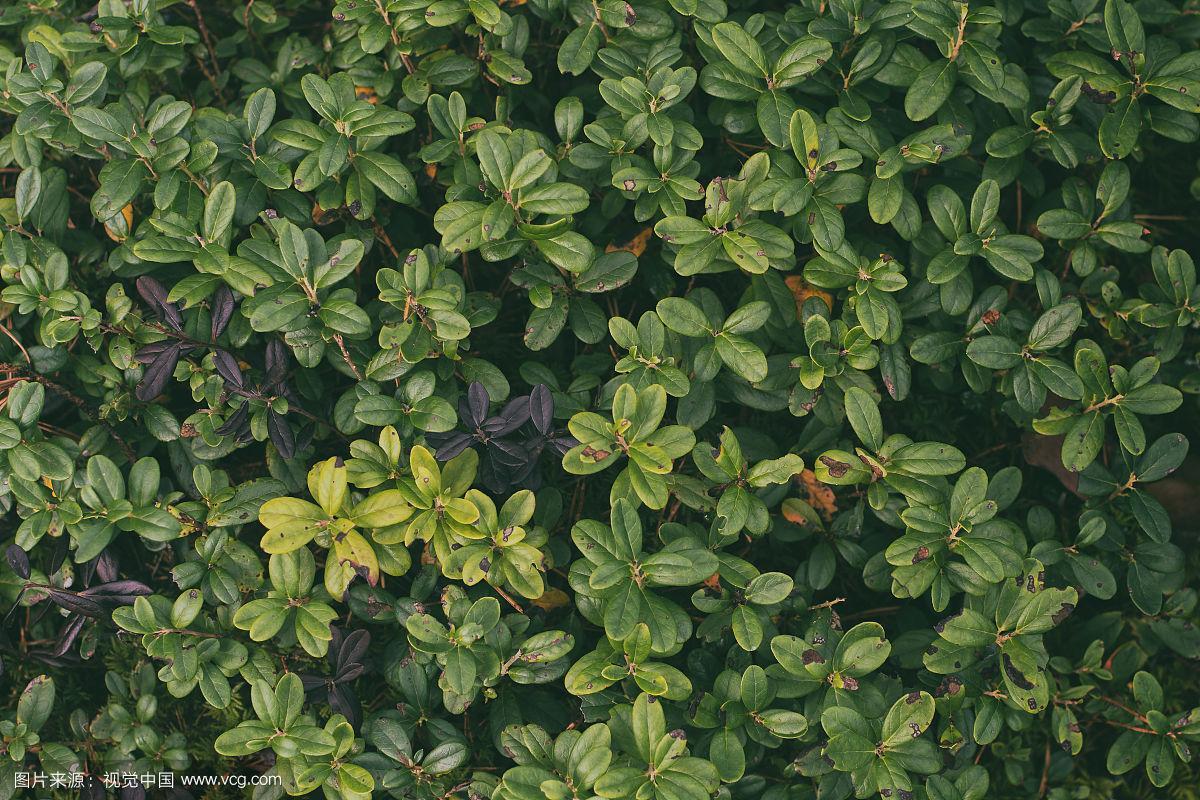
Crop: blueberry
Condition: healthy